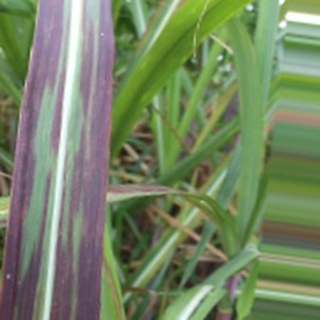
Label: sugarcane_bacterial_blight